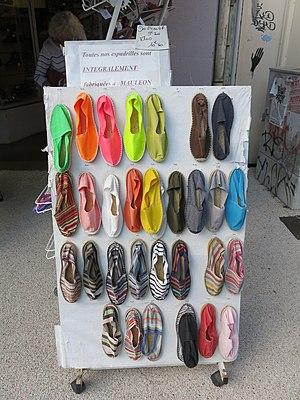
Espadrilles de Mauléon (Pyrénées-Atlantiques) en vente à Capbreton (Landes).
Mauléon-Licharre est une commune française située dans le département des Pyrénées-Atlantiques, en région Nouvelle-Aquitaine.